Perique

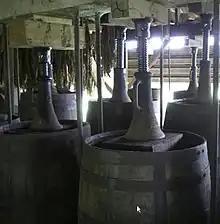
Perique tobacco leaves being fermented in bourbon barrels

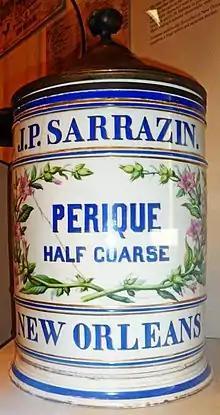
An antique jar for dispensing perique tobacco, produced only in Louisiana

The tobacco plants are manually kept suckerless and pruned to exactly 12 leaves through their early growth. In late June, when the leaves are a dark, rich green and the plants are tall, the whole plant is harvested in the late evening and hung to dry in a sideless curing barn. Once the leaves have partially dried but are still supple (usually less than 2 weeks in the barn), any remaining dirt is removed and the leaves are moistened with water and stemmed by hand. The leaves are then rolled into "torquettes" of approximately and packed into hickory whiskey barrels. The tobacco is kept under pressure using oak blocks and massive screw jacks, forcing nearly all the air out of the still-moist leaves. Approximately once a month the pressure is released, and each of the torquettes is worked by hand to permit a little air back into the tobacco. After a year of this treatment, the perique is ready for consumption, although it may be kept fresh under pressure for many years. Extended exposure to air degrades the particular character of perique. The finished tobacco is dark brown - nearly black - very moist with a fruity, slightly vinegary aroma. The fruity aroma is the result of hundreds of volatile compounds created by anaerobic fermentation of the tobacco. Many of these are responsible for the flavors of fruits and are often found in wine.